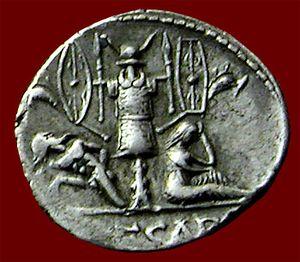
Un tropaion, en latin tropæum, est dans l’Antiquité gréco-romaine un trophée au sens littéral, c’est-à-dire un monument destiné à commémorer une victoire militaire. À l’origine, il s’agissait d’un arbre élagué et taillé en forme de croix auquel on suspendait les armes des vaincus. Le tropaion ou tropæum était laissé sur l’emplacement du champ de bataille.
Les attitudes et comportements sexuels dans la Rome antique sont visibles dans l'art romain, la littérature, les inscriptions et dans une moindre mesure dans les restes archéologiques comme les artefacts érotiques ou l'architecture. Il a parfois été avancé qu'une caractéristique de l'ancienne Rome est une « licence sexuelle illimitée » :